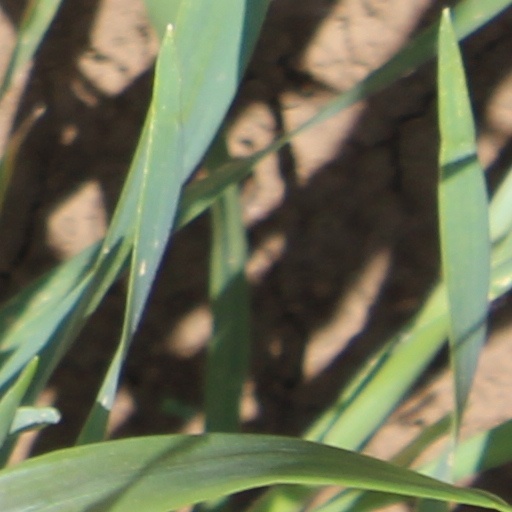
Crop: wheat